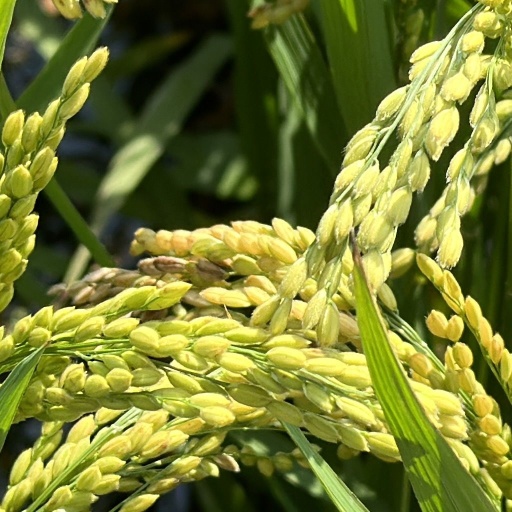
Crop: rice